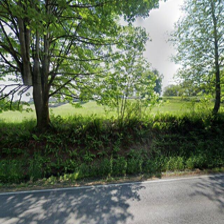
Label: streetView